Exotic and Unusual Fishes of North America

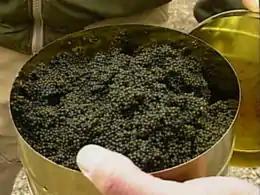
Paddlefish caviar from video

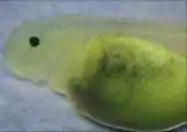
Larval paddlefish from video

"The Paddlefish: An American Treasure" was a one-hour special for PBS broadcast, filmed over 1992 and 1993 in the Dakotas, Montana, Missouri, Louisiana and Arkansas, and narrated by actor Alex Cord. It included most aspects of paddlefish, from spawning, microscopic embryonic development, to loss of habitat, particularly in the Missouri River, and even a poaching incident with an arrest, which resulted in federal charges and a jail sentence. It explained how paddlefish are poached for their eggs, a substitute for beluga caviar unavailable due to the Iranian Revolution in the late 1970s. The recorded radio conversations, late-night filming, and poaching arrest were compared to episodes of the "COPS" television program. It also discussed artificial propagation, fish stocking, and aquaculture, raising paddlefish for their flavorful meat. It won fourth place in the 1994 North American Film/Video Awards, Conservation/Natural History category, given by the Outdoor Writers Association of America.